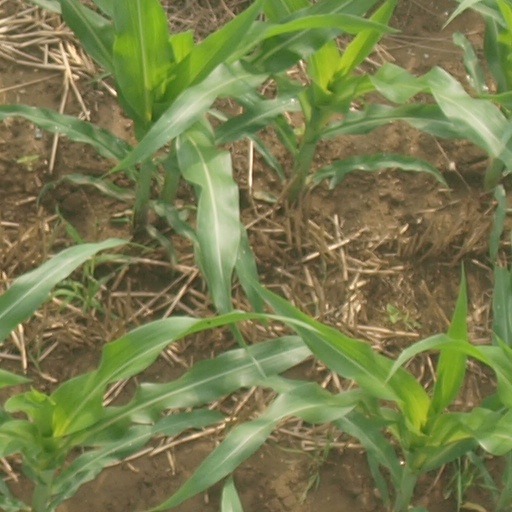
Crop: maize; corn